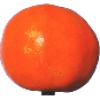
Label: clementine